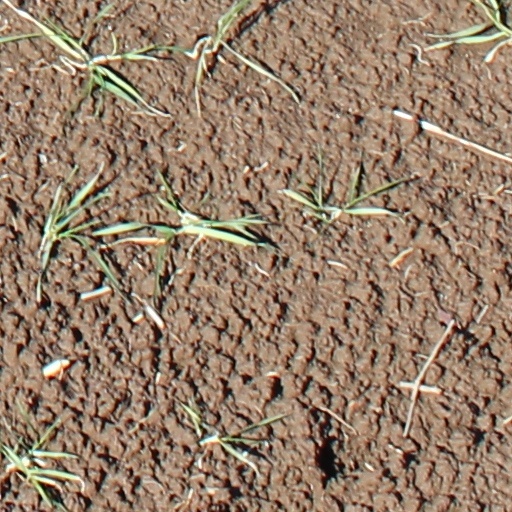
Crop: wheat